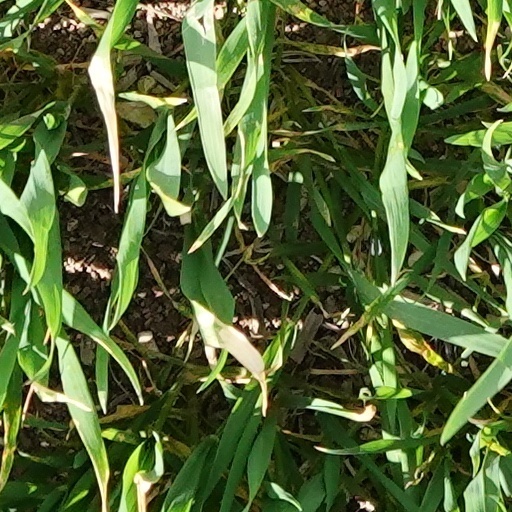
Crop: wheat